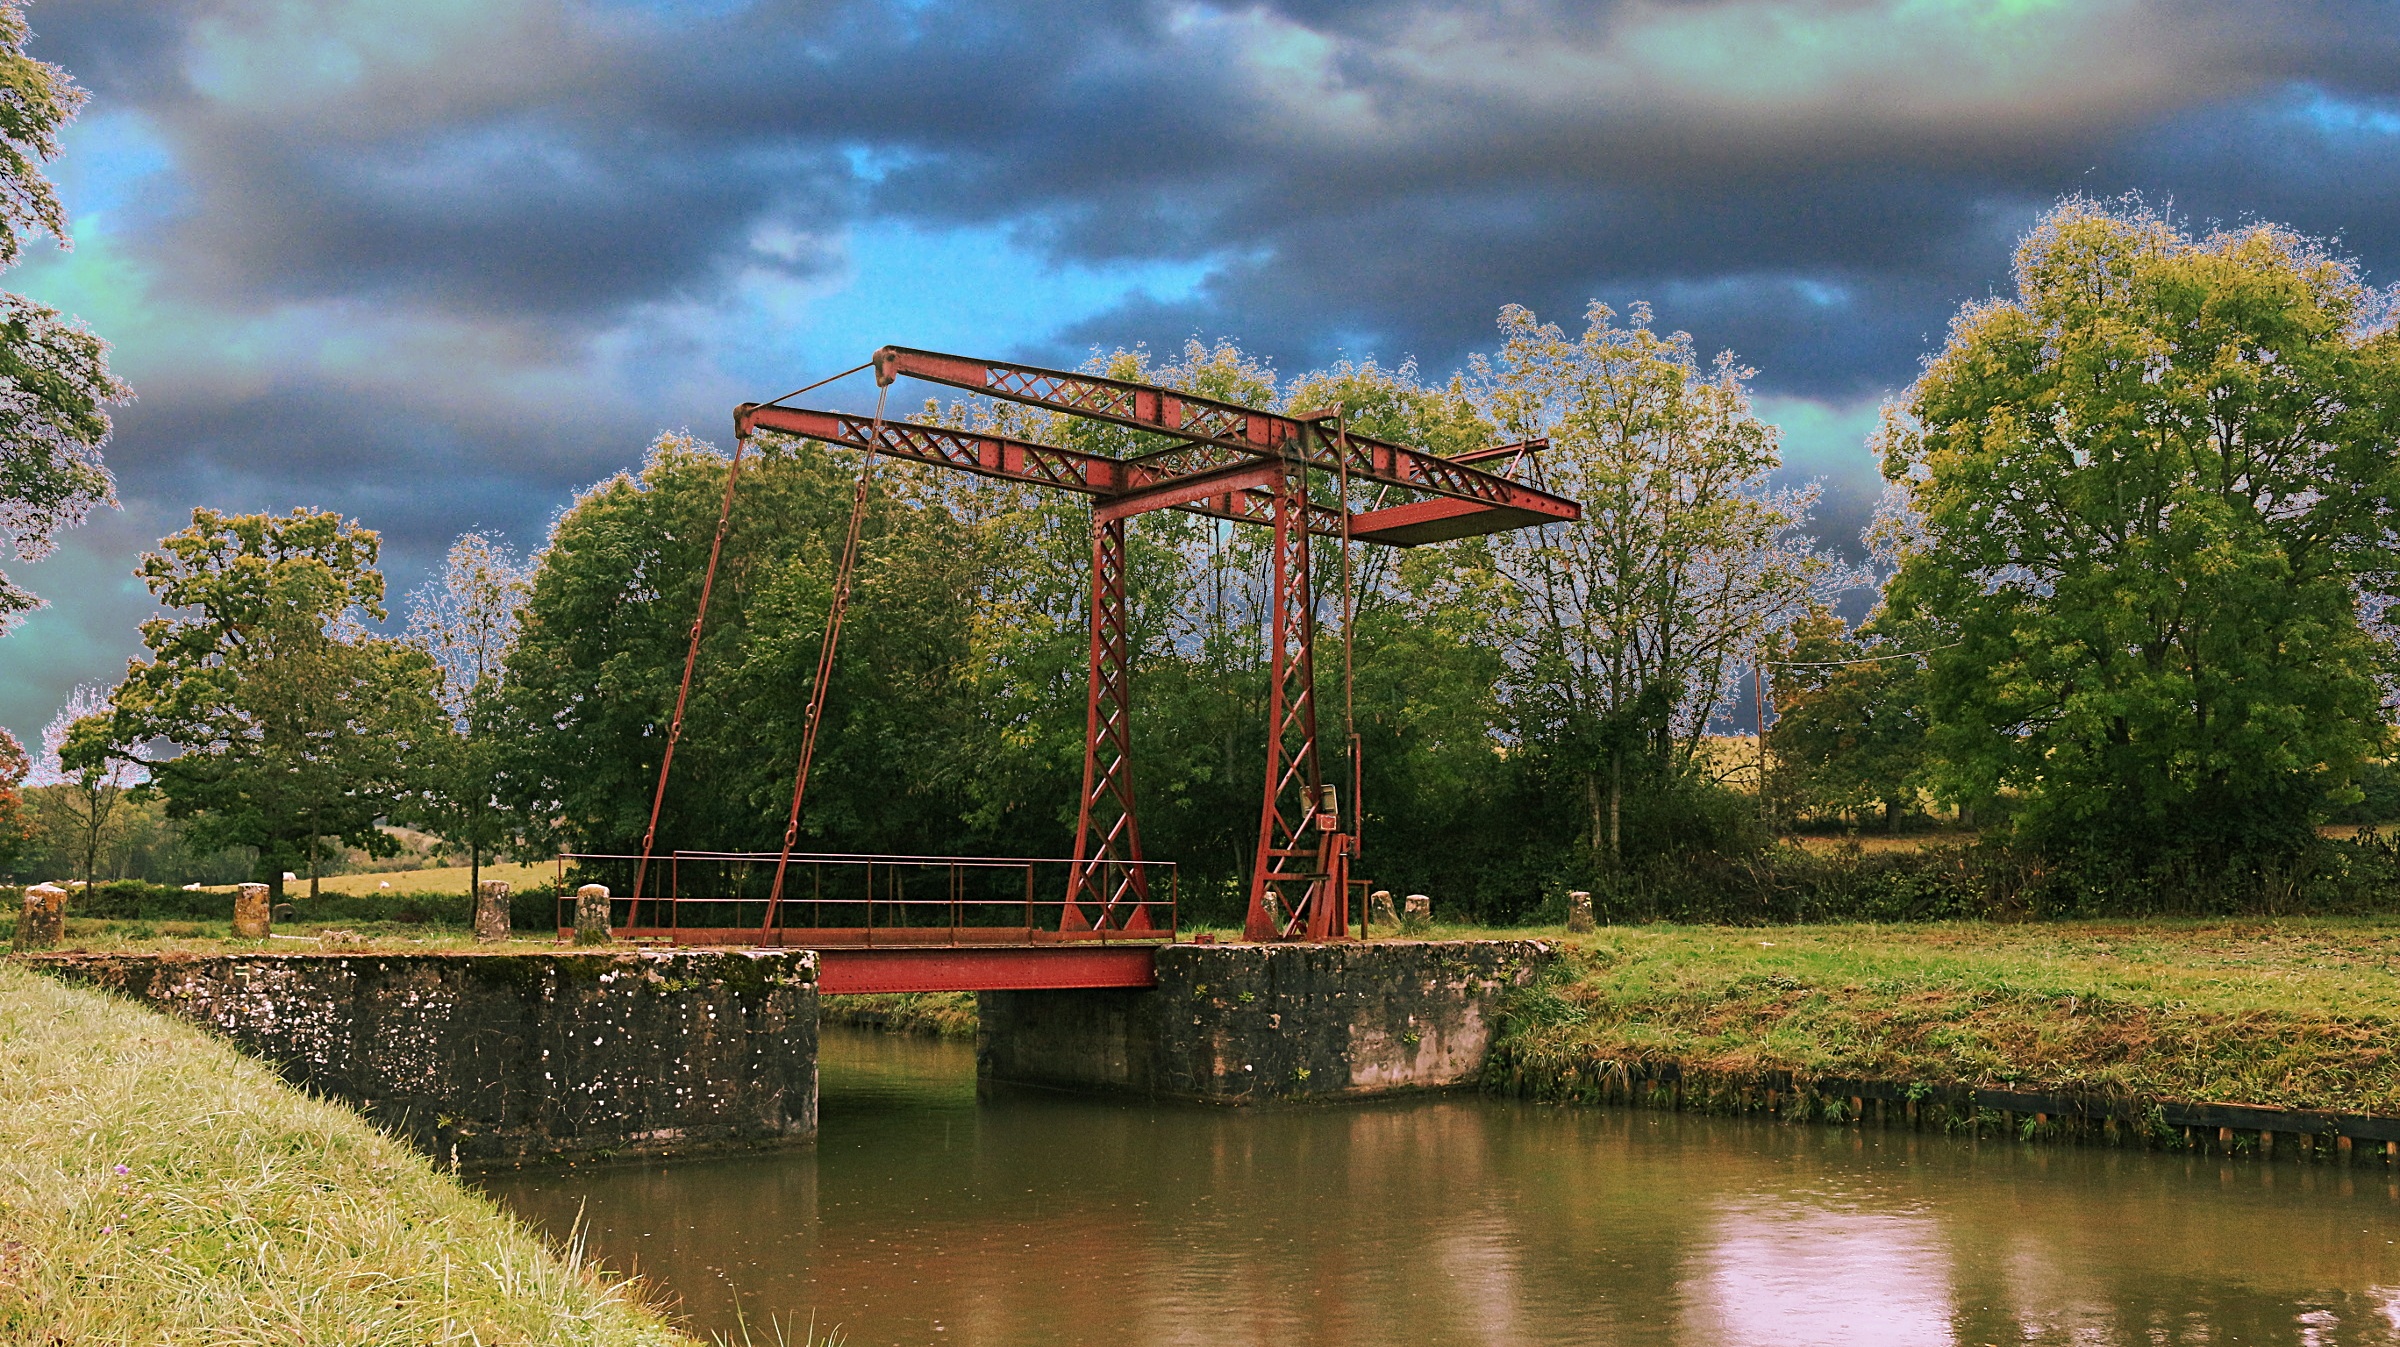
landscape, tree, water, bridge, flower, river, canal, france, reflection, amusement park, autumn, park, marina, waterway, navigation, drawbridge, burgundy, water courses, channels, outdoor recreation, the nivernais canal, nonbuilding structure, ni vre, movable bridge